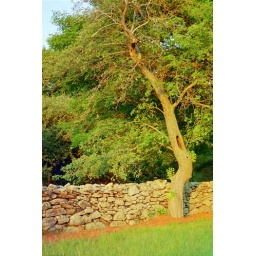
Rock wall and tree in sunset light